Laura Evans

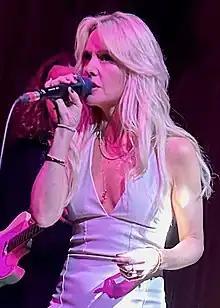
Evans performing at Gullivers NQ in Manchester, England, 2023

Laura Evans (born 27 August 1986) is a British actress and singer, best known for her role as Madison Square-Gardens in the popular BBC television children's show "The Basil Brush Show" and more currently known as a country blues singer.